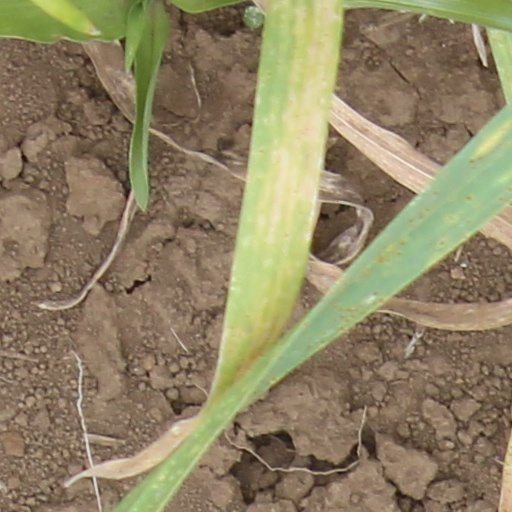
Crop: wheat